Armament of the Iowa-class battleship

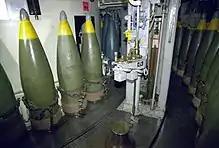
16-inch naval gunfire shells

The Parallax Correctors were needed because the turrets were located hundreds of feet from the director. There was one for each turret, and each had the turret/director distance manually set in. They automatically received Relative Target Bearing (bearing from own ship's bow), and Target Range. They corrected the bearing order for each turret so that all rounds fired in a salvo converged on the same point.